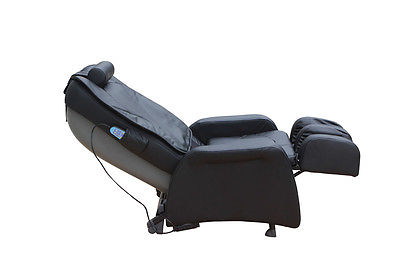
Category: table